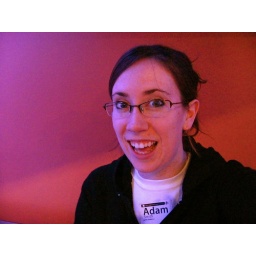
i stand in front of a red wall